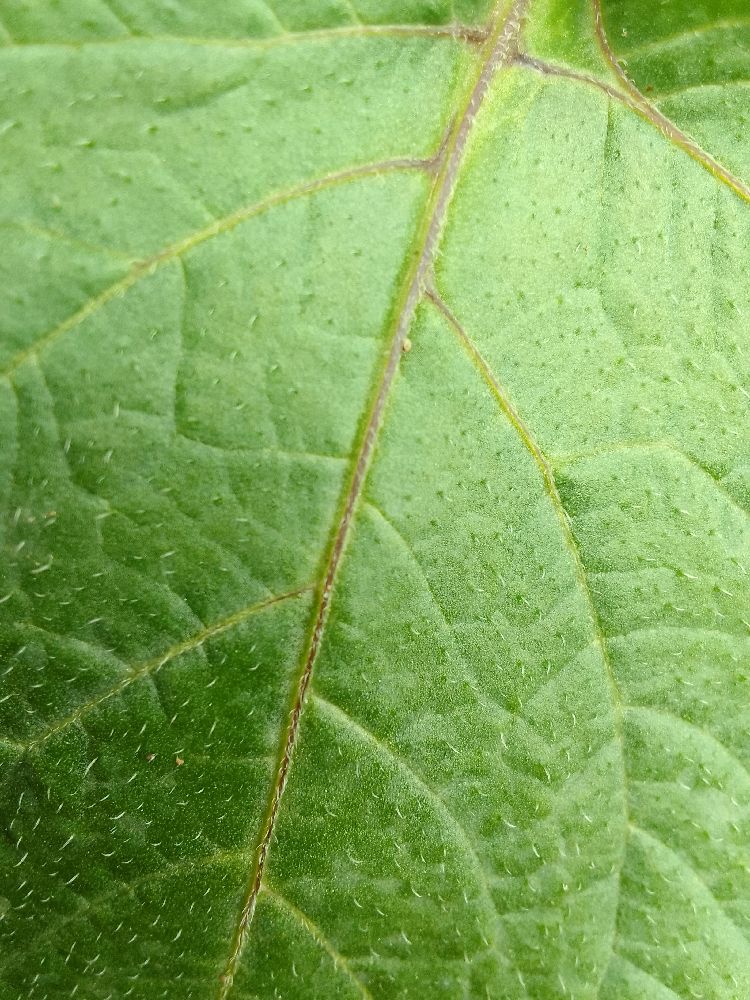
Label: Healthy